Francisc Șirato

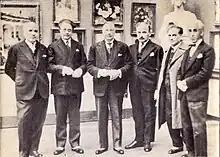
From left to right: writer Emanoil Bucuța, Francisc Șirato, ethnographer Dimitrie Gusti, Oscar Han, Nicolae Tonitza, Ștefan Dimitrescu.

He hosted his first solo show in 1921, exhibiting drawings made during (and depicting) the First World War. In the interwar period, he dedicated himself increasingly to painting, and established the "Group of four" ("Grupul celor patru") with Nicolae Tonitza, Ștefan Dimitrescu, and Oscar Han. This group, consisting of leading artists of the period, was not united by a cohesive philosophy; rather, it was a group bound mainly by friendship and collaboration.